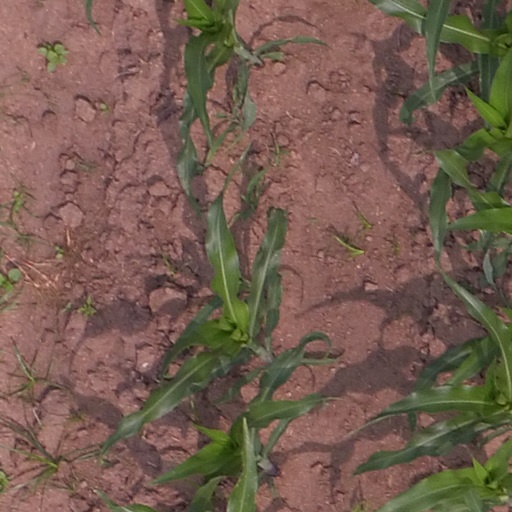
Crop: maize; corn